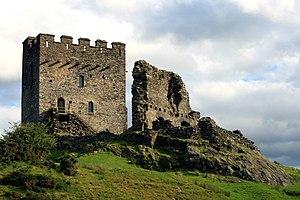
Ruines du château de Dolwiddelan Italiano: Il castello di Dolwyddelan, reputato il luogo di nascita di Llywelyn il Grande